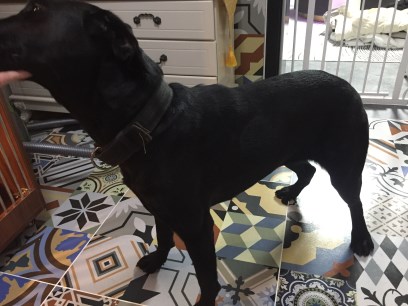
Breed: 3580-n000122-Labrador_retriever